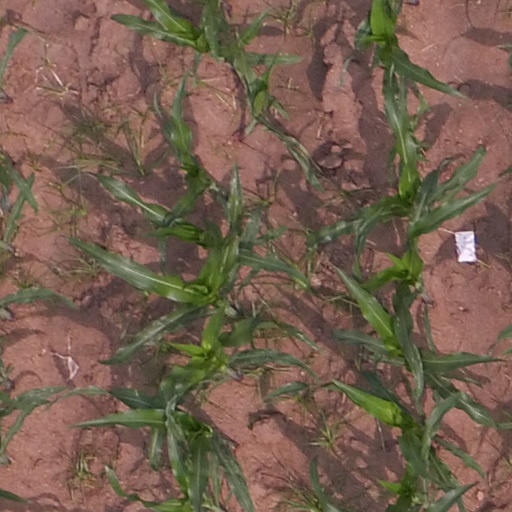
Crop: maize; corn